Tropical cyclones in 2023

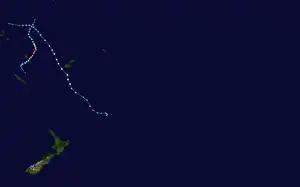
2023–24 South Pacific cyclone season summary map

On January 5, a tropical disturbance which was designated as "03F" formed near New Caledonia, becoming the first system to form in 2023. 03F dissipated two days later as it was in close proximity with nearby Cyclone Hale. On January 7, Tropical Low 07U entered the basin from the Australian region, where it was reclassified as "04F". On the same day, the system strengthened into a Category 1 cyclone and was named "Hale" by the FMS. Hale struggled to intensify further due to moderate wind shear and became an extratropical cyclone as it approached New Zealand. Hale caused widespread flooding and slips in the northern and eastern parts of the country however, no fatalities were reported. Tropical Disturbance 05F formed on January 14 by the FMS, while it was still in the Australian basin. It briefly moved into the South Pacific basin and re-entered into the Australian basin. It later moved back into the South Pacific basin. After re-entering into the basin, the JTWC had upgraded the system to "Cyclone 09P", and the FMS named the system "Irene", as the system had reached tropical storm intensity. It began subtropical transition and completed it on January 19, in which the JTWC issued their final warning on the system. The tropical low that had formed in the Australian region on January 18 crossed over into the South Pacific basin, where the JTWC kept up its TCFA on the system. The FMS classified the system as "Tropical Depression 06F". The system dissipated on January 22, before its remnants reached New Zealand on January 27.